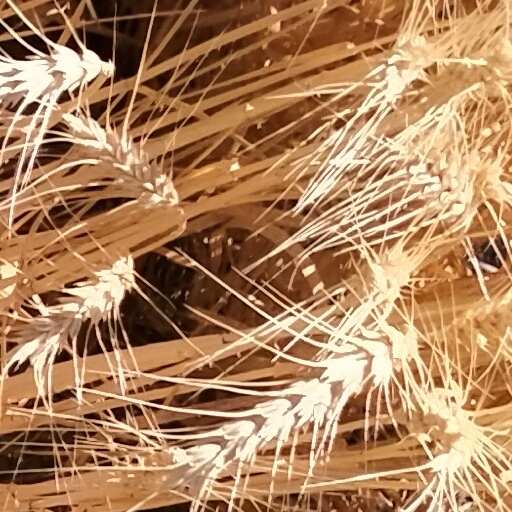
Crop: wheat